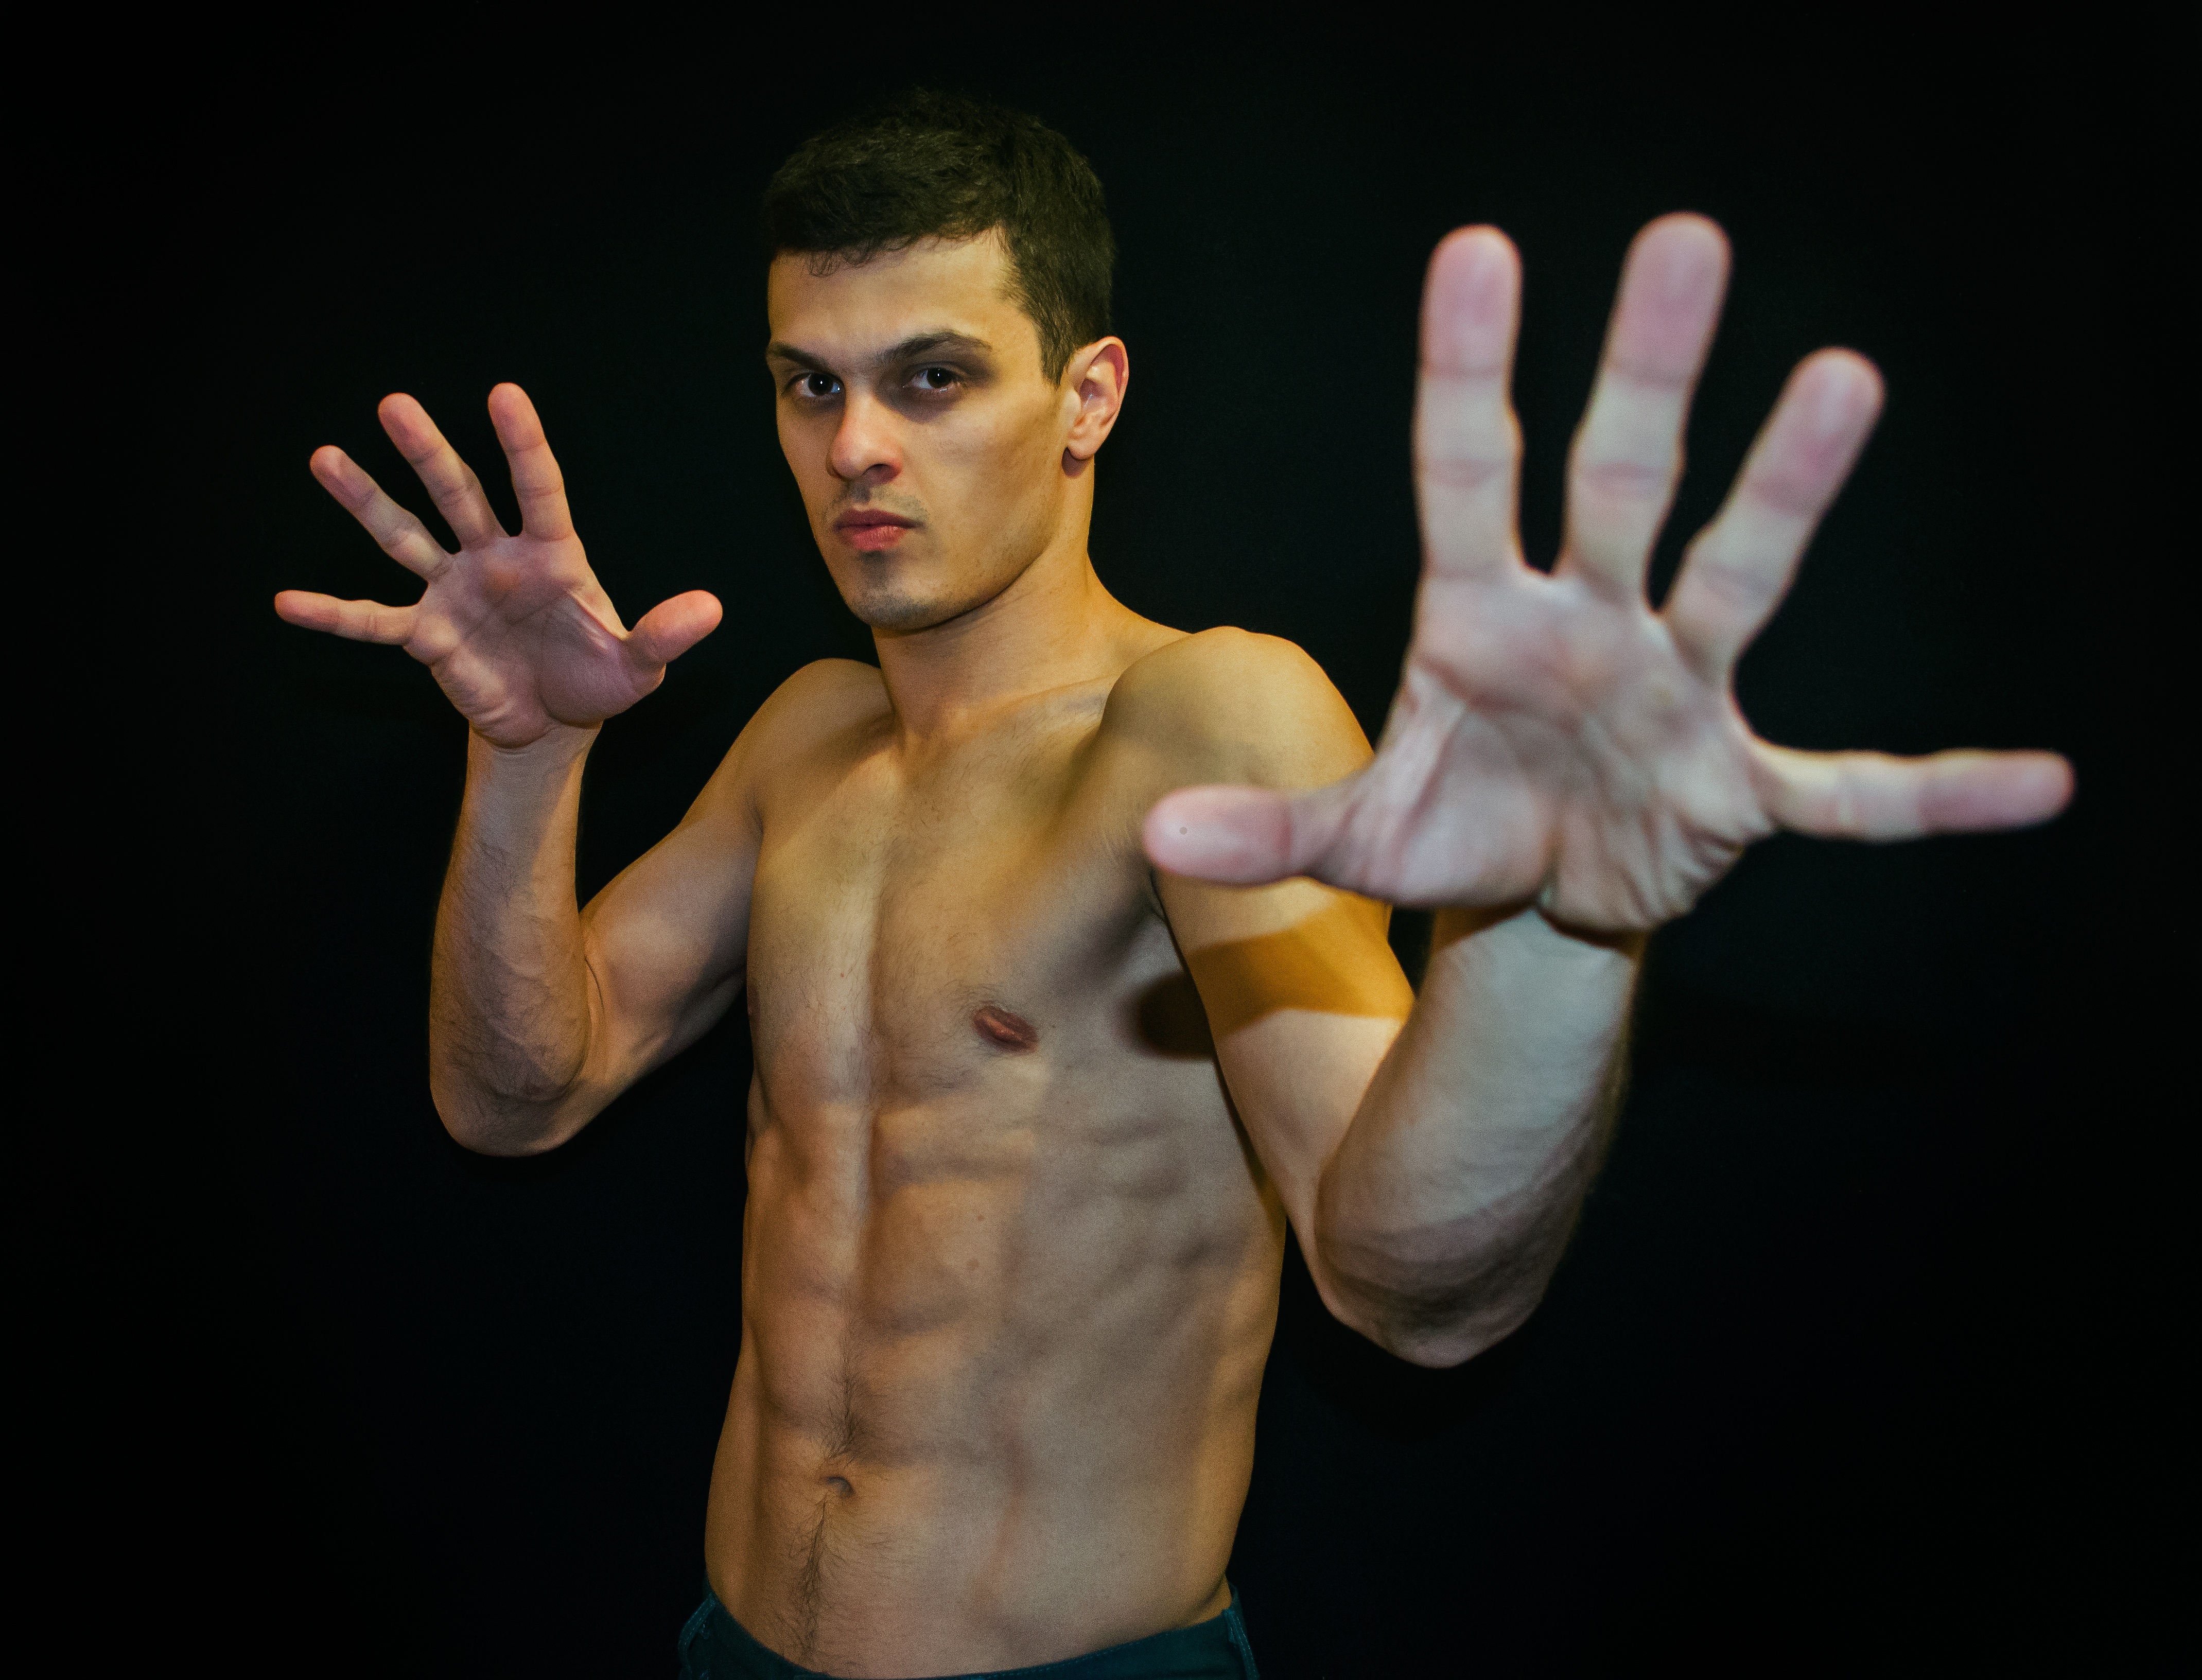
hand, man, person, leather, boy, view, guy, portrait, model, young, finger, youth, rack, arm, muscle, chest, eyes, press, hands, fingers, sports, beauty, expression, beautiful, style, body, posture, relief, views, bodybuilding, photoshoot, dark background, punch, life style, men's, physical fitness, sars, wrestler